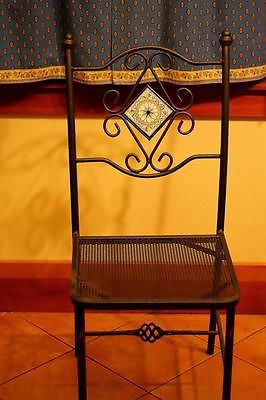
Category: chair